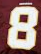
Number: 8